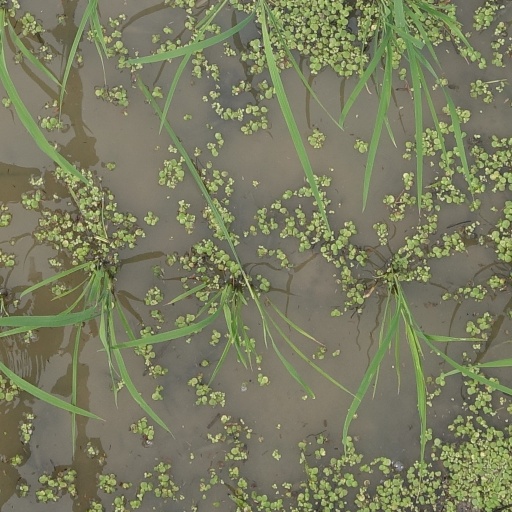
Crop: rice